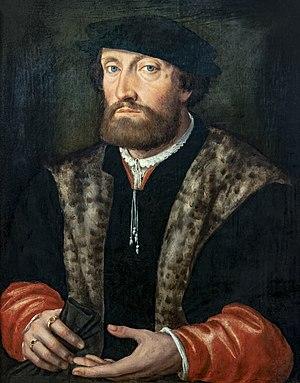
Nicolas Perrenot de Granvelle fut au XVIᵉ siècle garde des Sceaux, premier conseiller et homme de confiance franc-comtois de l'empereur Charles Quint, suzerain de la ville impériale de Besançon et comte de Bourgogne.
L'Histoire du département du Jura prend en compte l'histoire complète du territoire qui est devenu le département du Jura en remontant jusqu'à la période préhistorique.
"Description de la Franche-Comté ou Description de la Haute-Bourgogne connue sous le nom de Comté, est un ouvrage géographique et historique parut en 1552 sous le titre ""Brevis ac dilucida Burgundiae superioris quae Comitatus nomine censetur, descriptio"" et rédigé en latin par l’humaniste et écrivain franc-comtois Gilbert Cousin. Il est l'un des rares ouvrages anciens, à lister et décrire les cités comtoises avant l'annexion française, mais également les châteaux et les édifices religieux. Ce livre tente aussi de recenser selon les lieux, les grandes familles, les personnalités politiques, religieuses et intellectuelles du comté de Bourgogne de l'époque.
Simon Renard de Bermont, né en 1513 à Vesoul, mort le 8 août 1573 à Madrid, est un diplomate Franc-comtois. Il fut notamment conseiller de l'empereur Charles Quint et de son fils Philippe II d'Espagne, comtes de Bourgogne.
La cathédrale Saint-Jean est une église, basilique et cathédrale carolingienne franc-comtoise à Besançon, construite dès le IIIᵉ siècle puis reconstruite plusieurs fois, notamment au IXᵉ siècle et au XIᵉ siècle ; elle comprend des parties romanes, gothiques et baroques. L'édifice est l'un des rares en France à comprendre deux chœurs opposés ; il recèle une trentaine de tableaux classés aux monuments historiques, une horloge astronomique considérée comme un chef-d'œuvre du genre, ainsi que « la Rose de Saint-Jean », un autel circulaire datant du XIᵉ siècle et entièrement réalisé dans du marbre blanc.
Le christianisme à Besançon apparaît au IIIᵉ siècle, période durant laquelle, selon la tradition, les martyrs Ferjeux et Ferréol ont évangélisé la ville et sa région. Toutefois le supplice et l'assassinat de ces deux figures du christianisme franc-comtois sont aujourd'hui tenus par certains historiens comme une invention de l'Antiquité tardive, l'ancienne Séquanie gallo-romaine ne se convertissant progressivement au christianisme qu'à partir du IVᵉ siècle. La première mention d'un évêque de la ville remonte à 346, mais des documents mentionnent des religieux en fonction dans la capitale comtoise dès le milieu du IIIᵉ siècle, époque où fut probablement construite la première église franc-comtoise, sur le site de l'actuelle cathédrale Saint-Jean.
Cet article présente une liste de personnalités de Franche-Comté, une région de France.